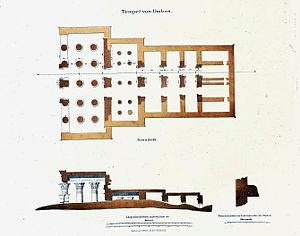
Horus est l'une des plus anciennes divinités égyptiennes. Les représentations les plus communes le dépeignent comme un faucon couronné du pschent ou comme un homme hiéracocéphale. Son nom signifie « le Lointain » en référence au vol majestueux du rapace. Son culte remonte à la préhistoire égyptienne. La plus ancienne cité à s'être placée sous son patronage semble être Nekhen, la « Ville du Faucon ». Dès les origines, Horus se trouve étroitement associé à la monarchie pharaonique en tant que dieu protecteur et dynastique. Les Suivants d’Horus sont ainsi les premiers souverains à s'être placés sous son obédience. Aux débuts de l’époque historique, le faucon sacré figure sur la palette du roi Narmer et, dès lors, sera constamment associé au pouvoir royal.